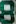
Number: 8